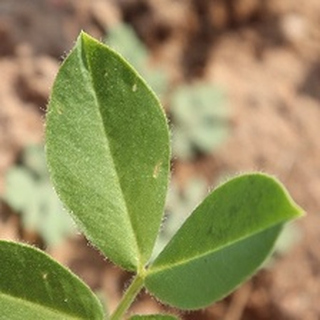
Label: healthy_groundnut